Chemical Corps

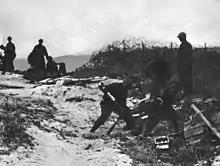
A chemical mortar battalion in action at Utah Beach, 1944

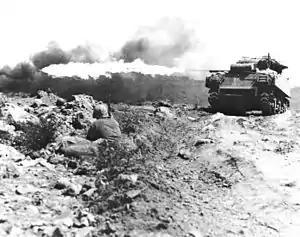
The CB-H2 flamethrower seen here on Iwo Jima had a range of 150 yards

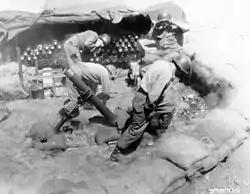
As in World War II, chemical soldiers would have employed the 4.2-inch chemical mortar in Korea, had chemical weapons been used.

The Chemical Warfare Service deployed and prepared gas weapons for use throughout the world during World War II. However, these weapons were never used in combat. Despite the lack of chemical warfare during the conflict, the CWS saw its funding and personnel increase substantially due to concerns that the Germans and Japanese had a formidable chemical weapons capability. By 1942 the CWS employed 60,000 soldiers and civilians and was appropriated $1 billion. The CWS completed a variety of non-chemical warfare related tasks and missions during the war including producing incendiaries for flame throwers, flame tanks and other weapons. Chemical soldiers were also involved in smoke generation missions. Chemical mortar battalions used the 4.2-inch chemical mortar to support armor and infantry units.